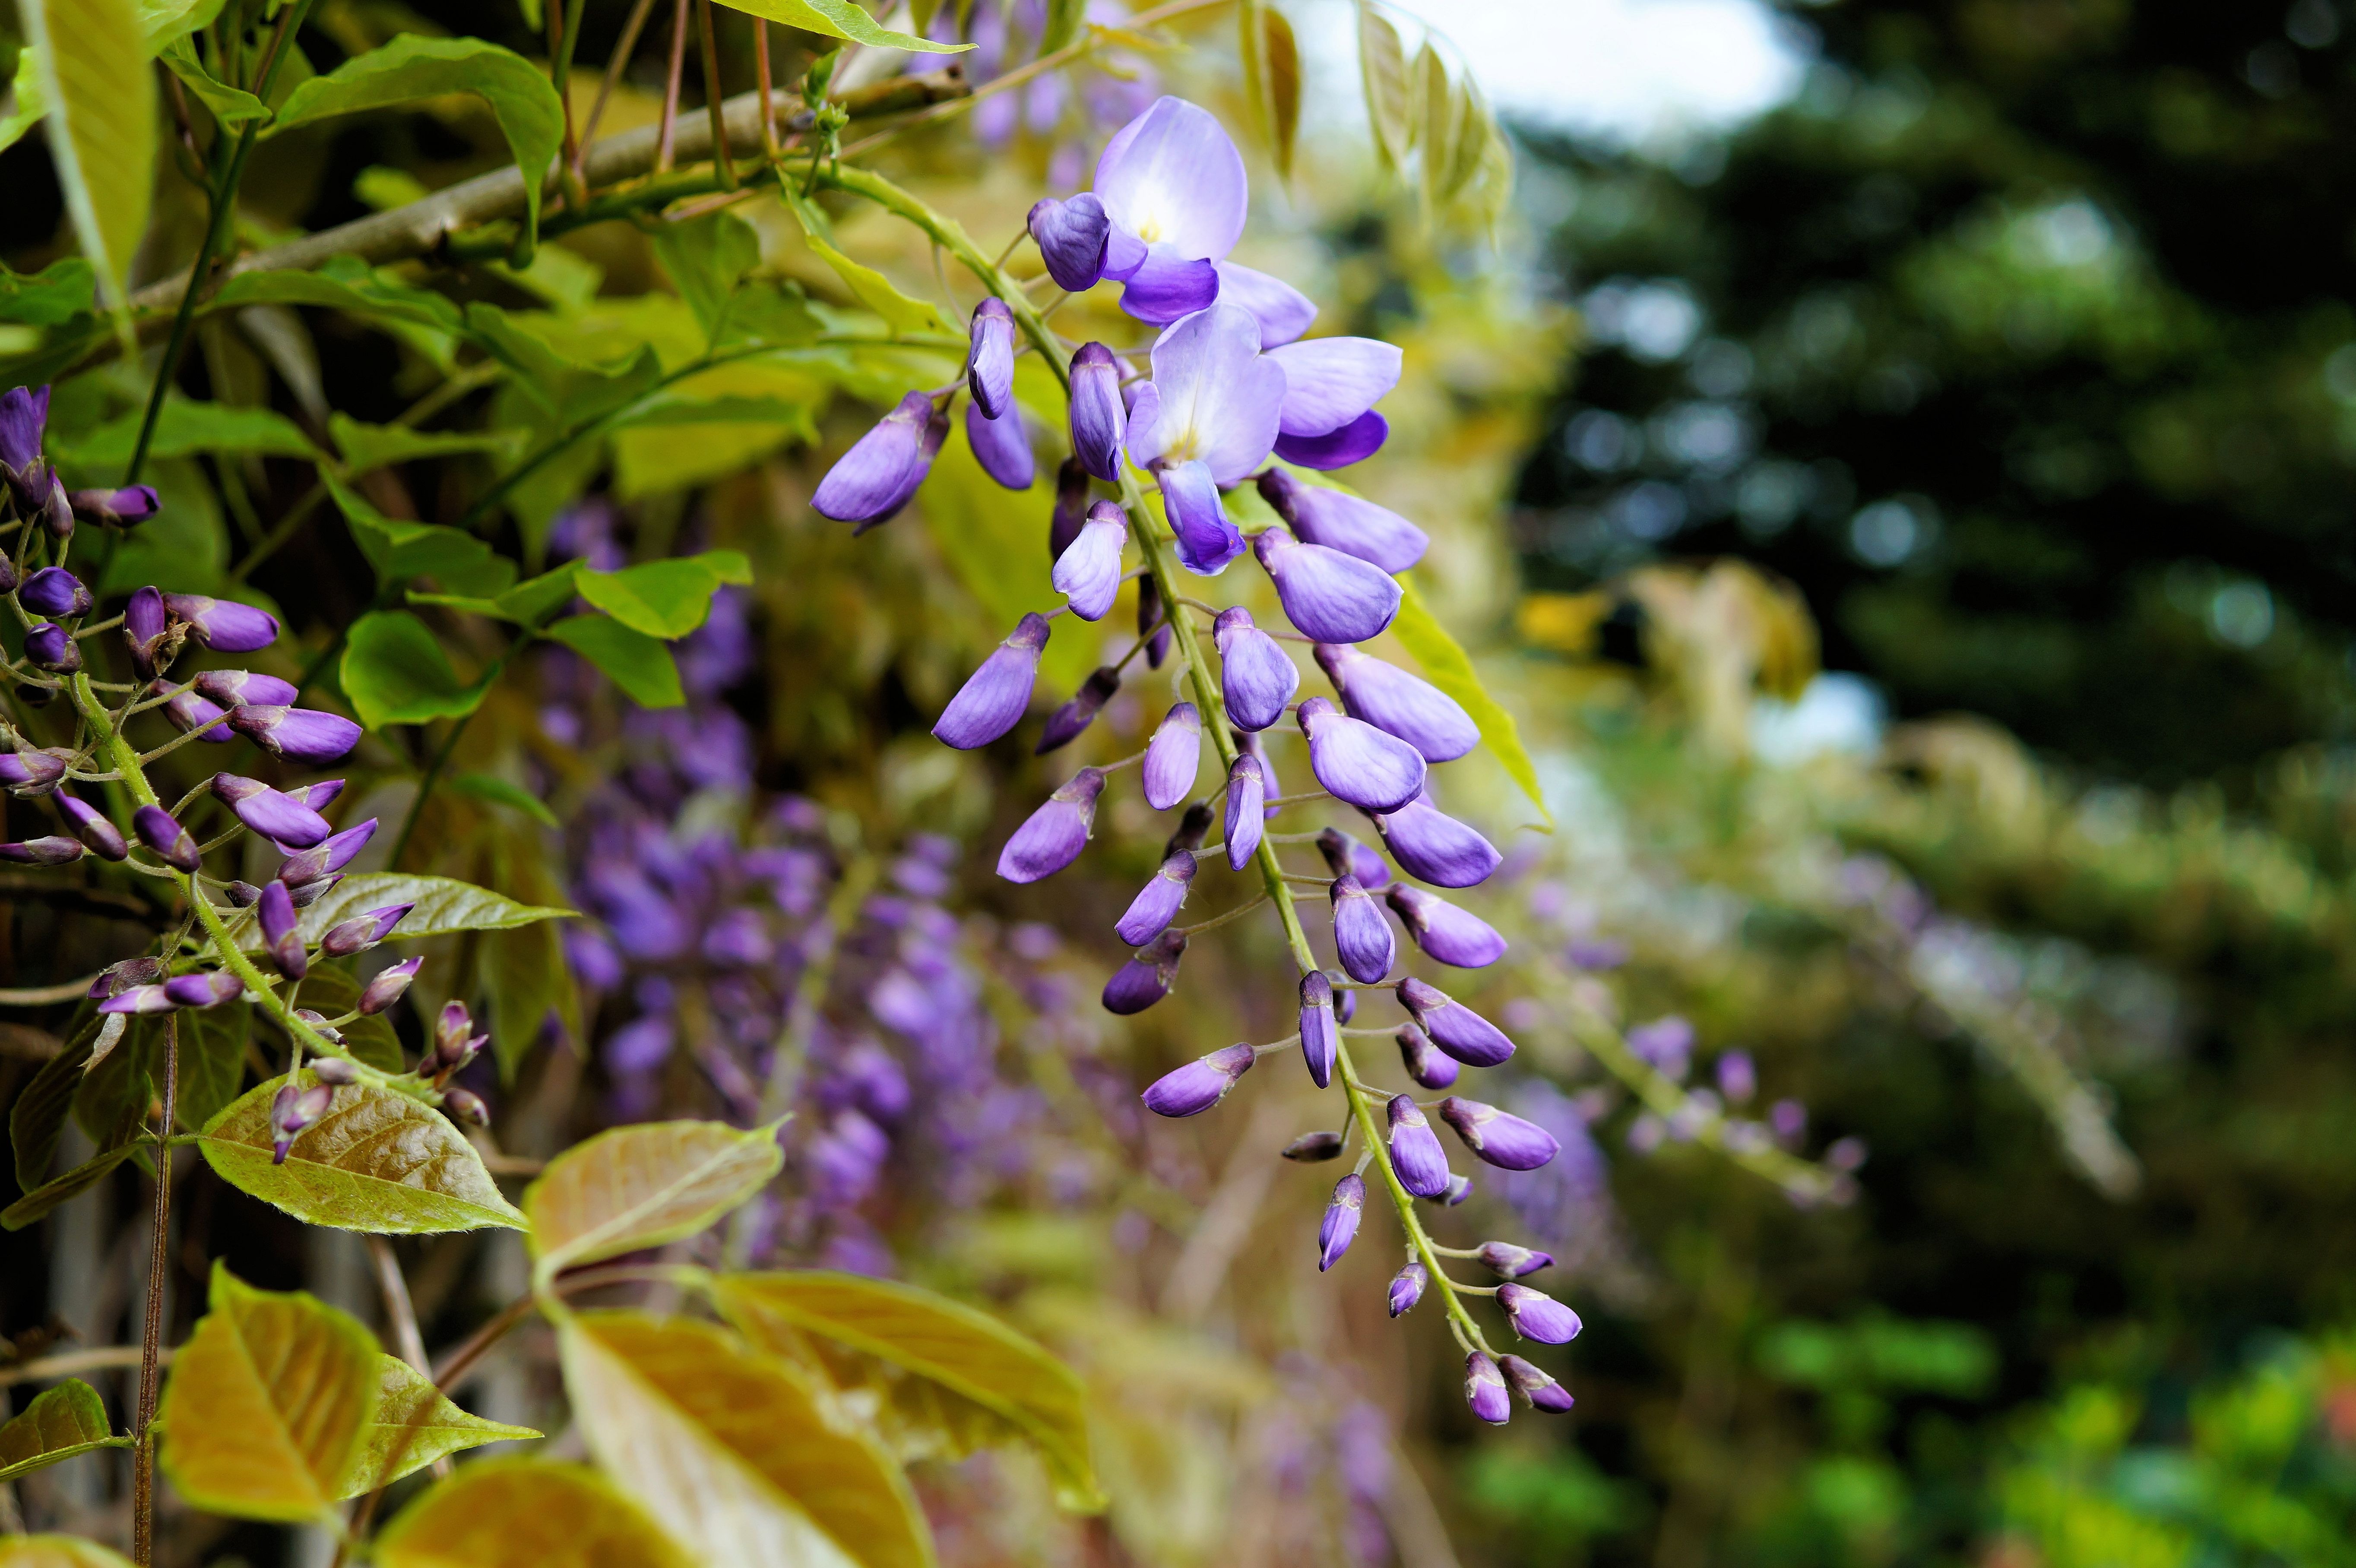
nature, blossom, plant, meadow, leaf, flower, herb, botany, garden, flora, wildflower, flowers, shrub, toxic, beautiful, wisteria, macro photography, flowering plant, blue rain, land plant